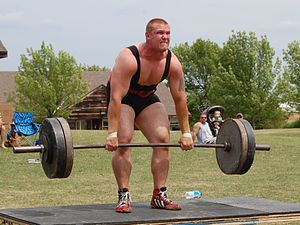
Dødløft
Phase 2
Dødløft er en styrketræningsøvelse der benyttes sportsgrene hvor funktionel styrke er vigtigt, herunder blandt andet atletik og kaosboldspil.